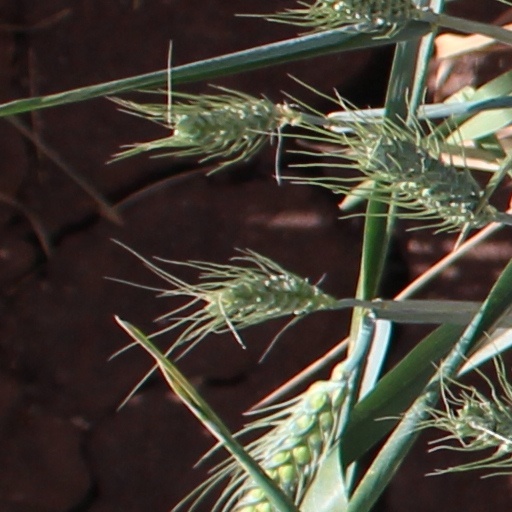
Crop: wheat